Carnal Knowledge (film)

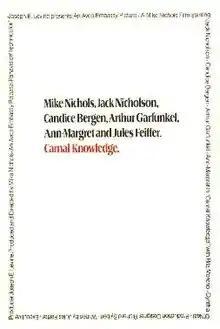
Theatrical release poster

Carnal Knowledge is a 1971 American comedy-drama film directed by Mike Nichols and written by Jules Feiffer. It stars Jack Nicholson, Candice Bergen, Art Garfunkel, and Ann-Margret, with Rita Moreno and Cynthia O'Neal.